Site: brandenburg
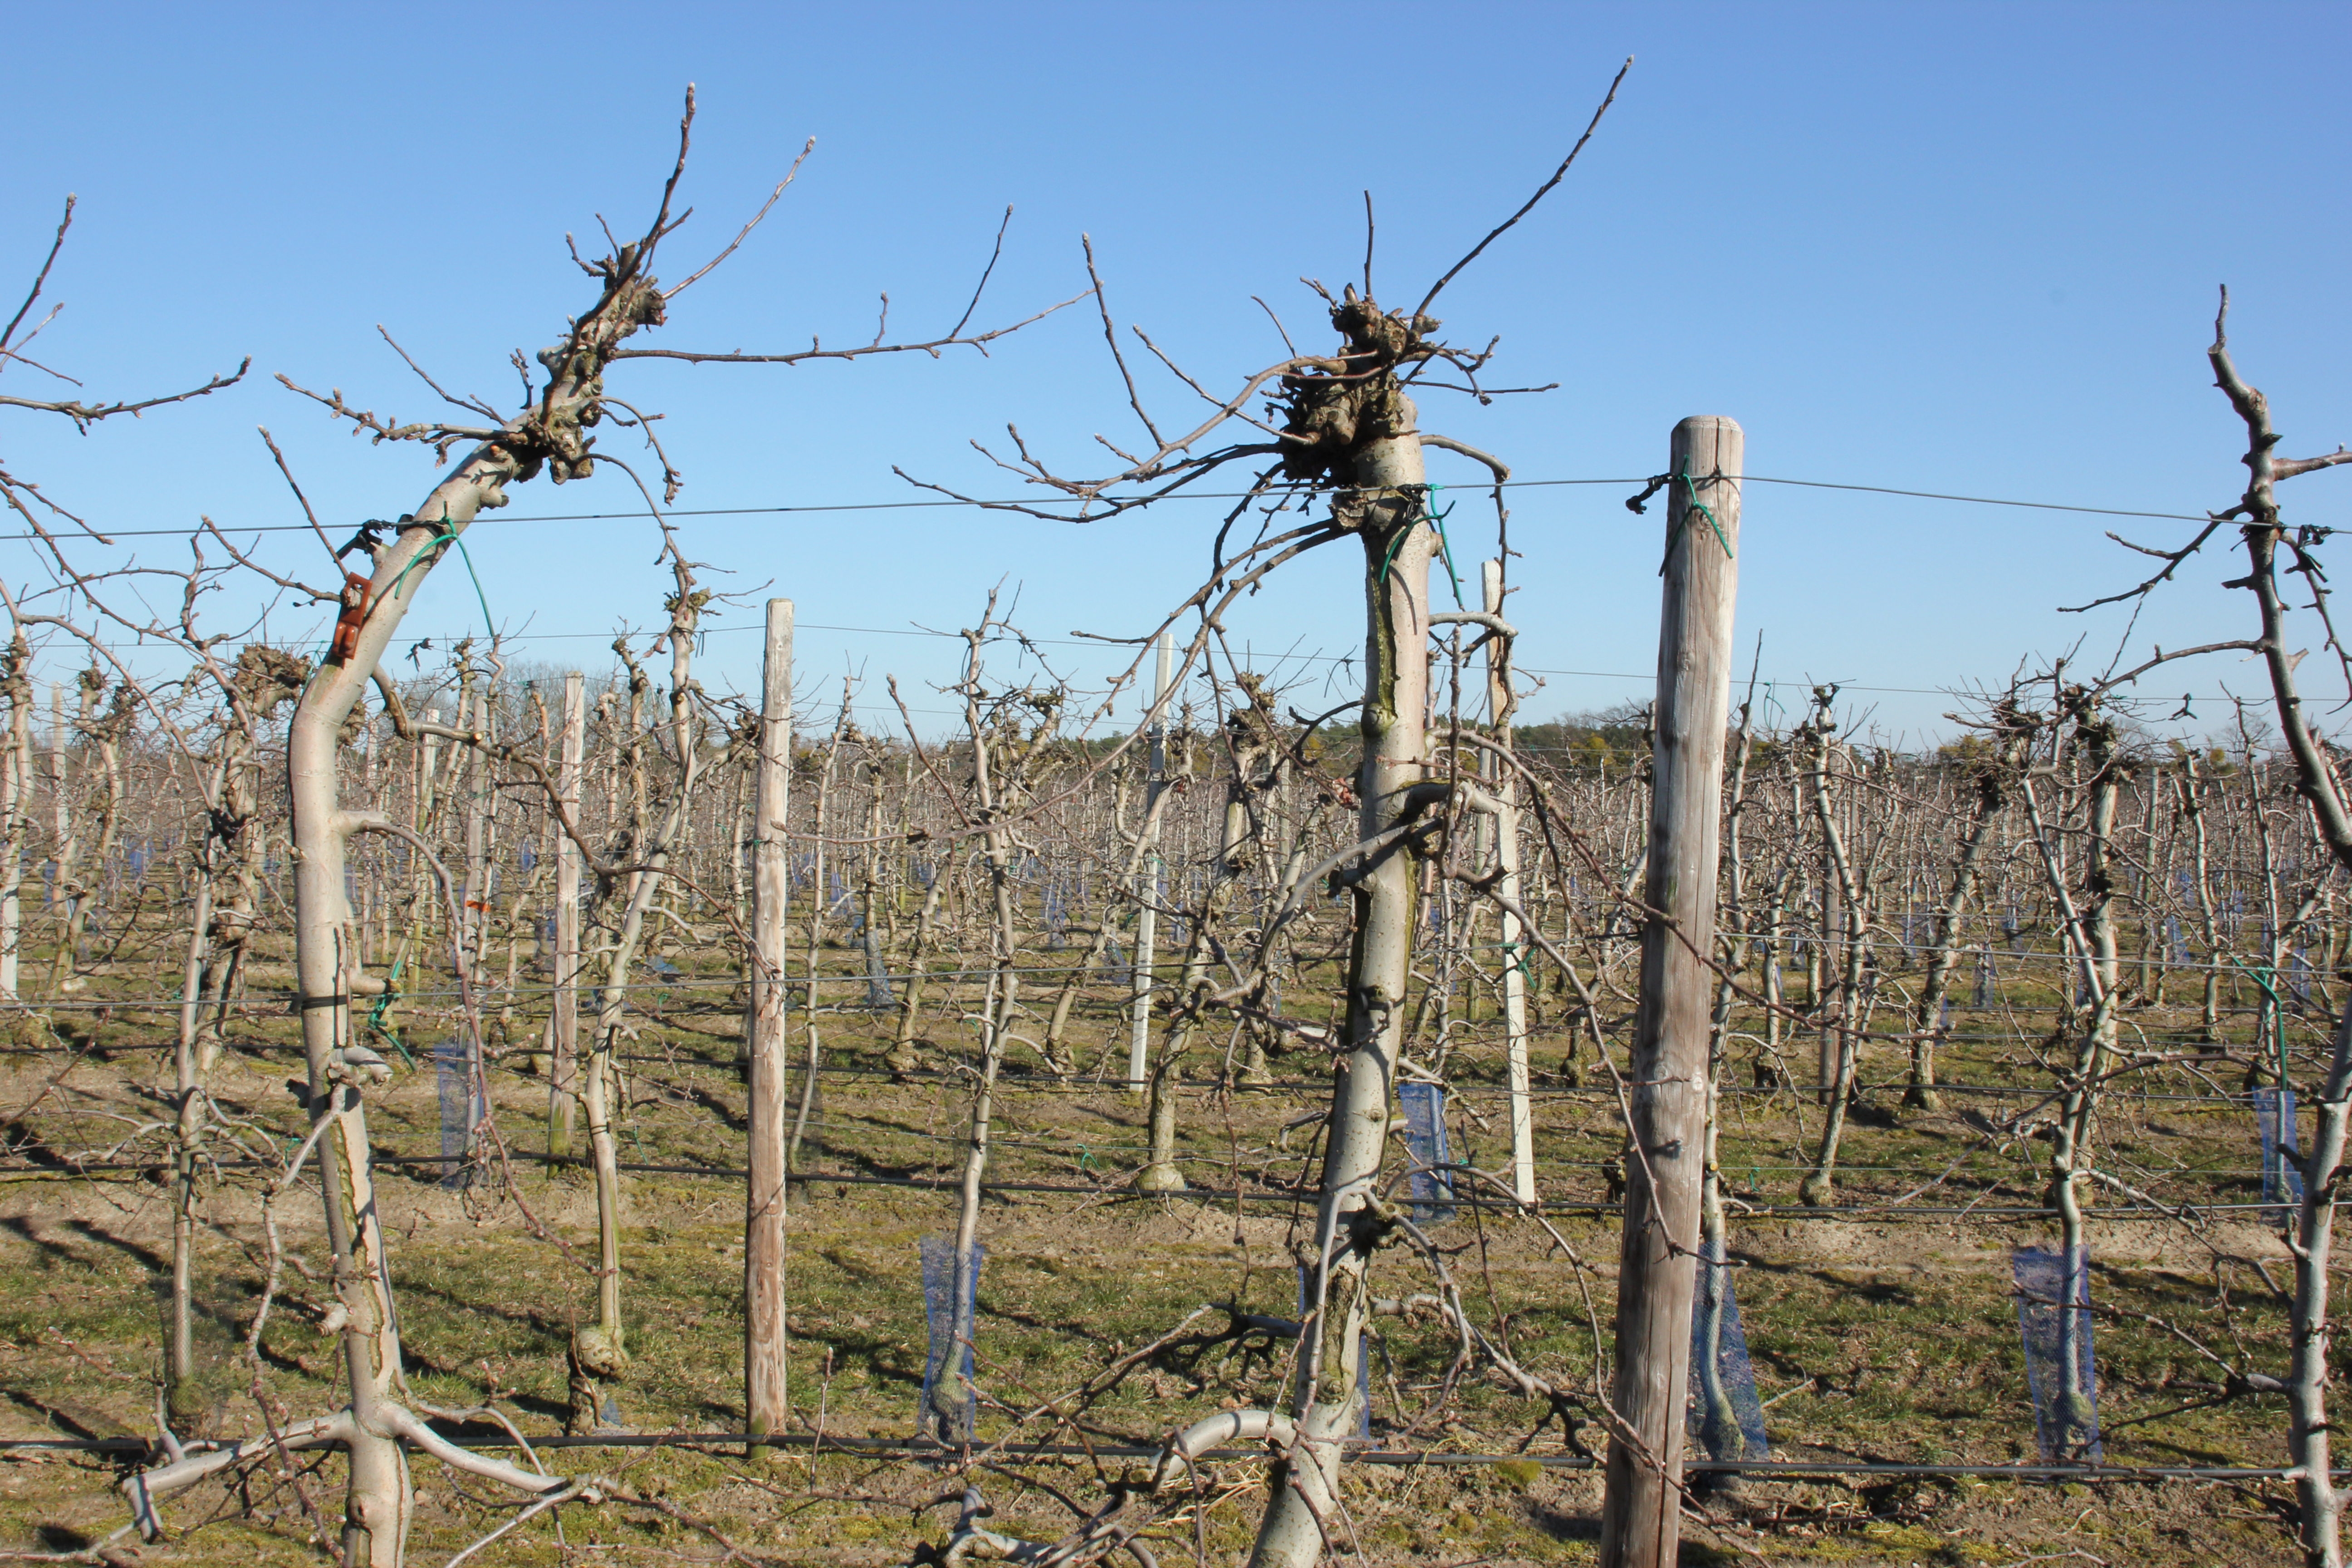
Growth stage (BBCH 03): Bud development